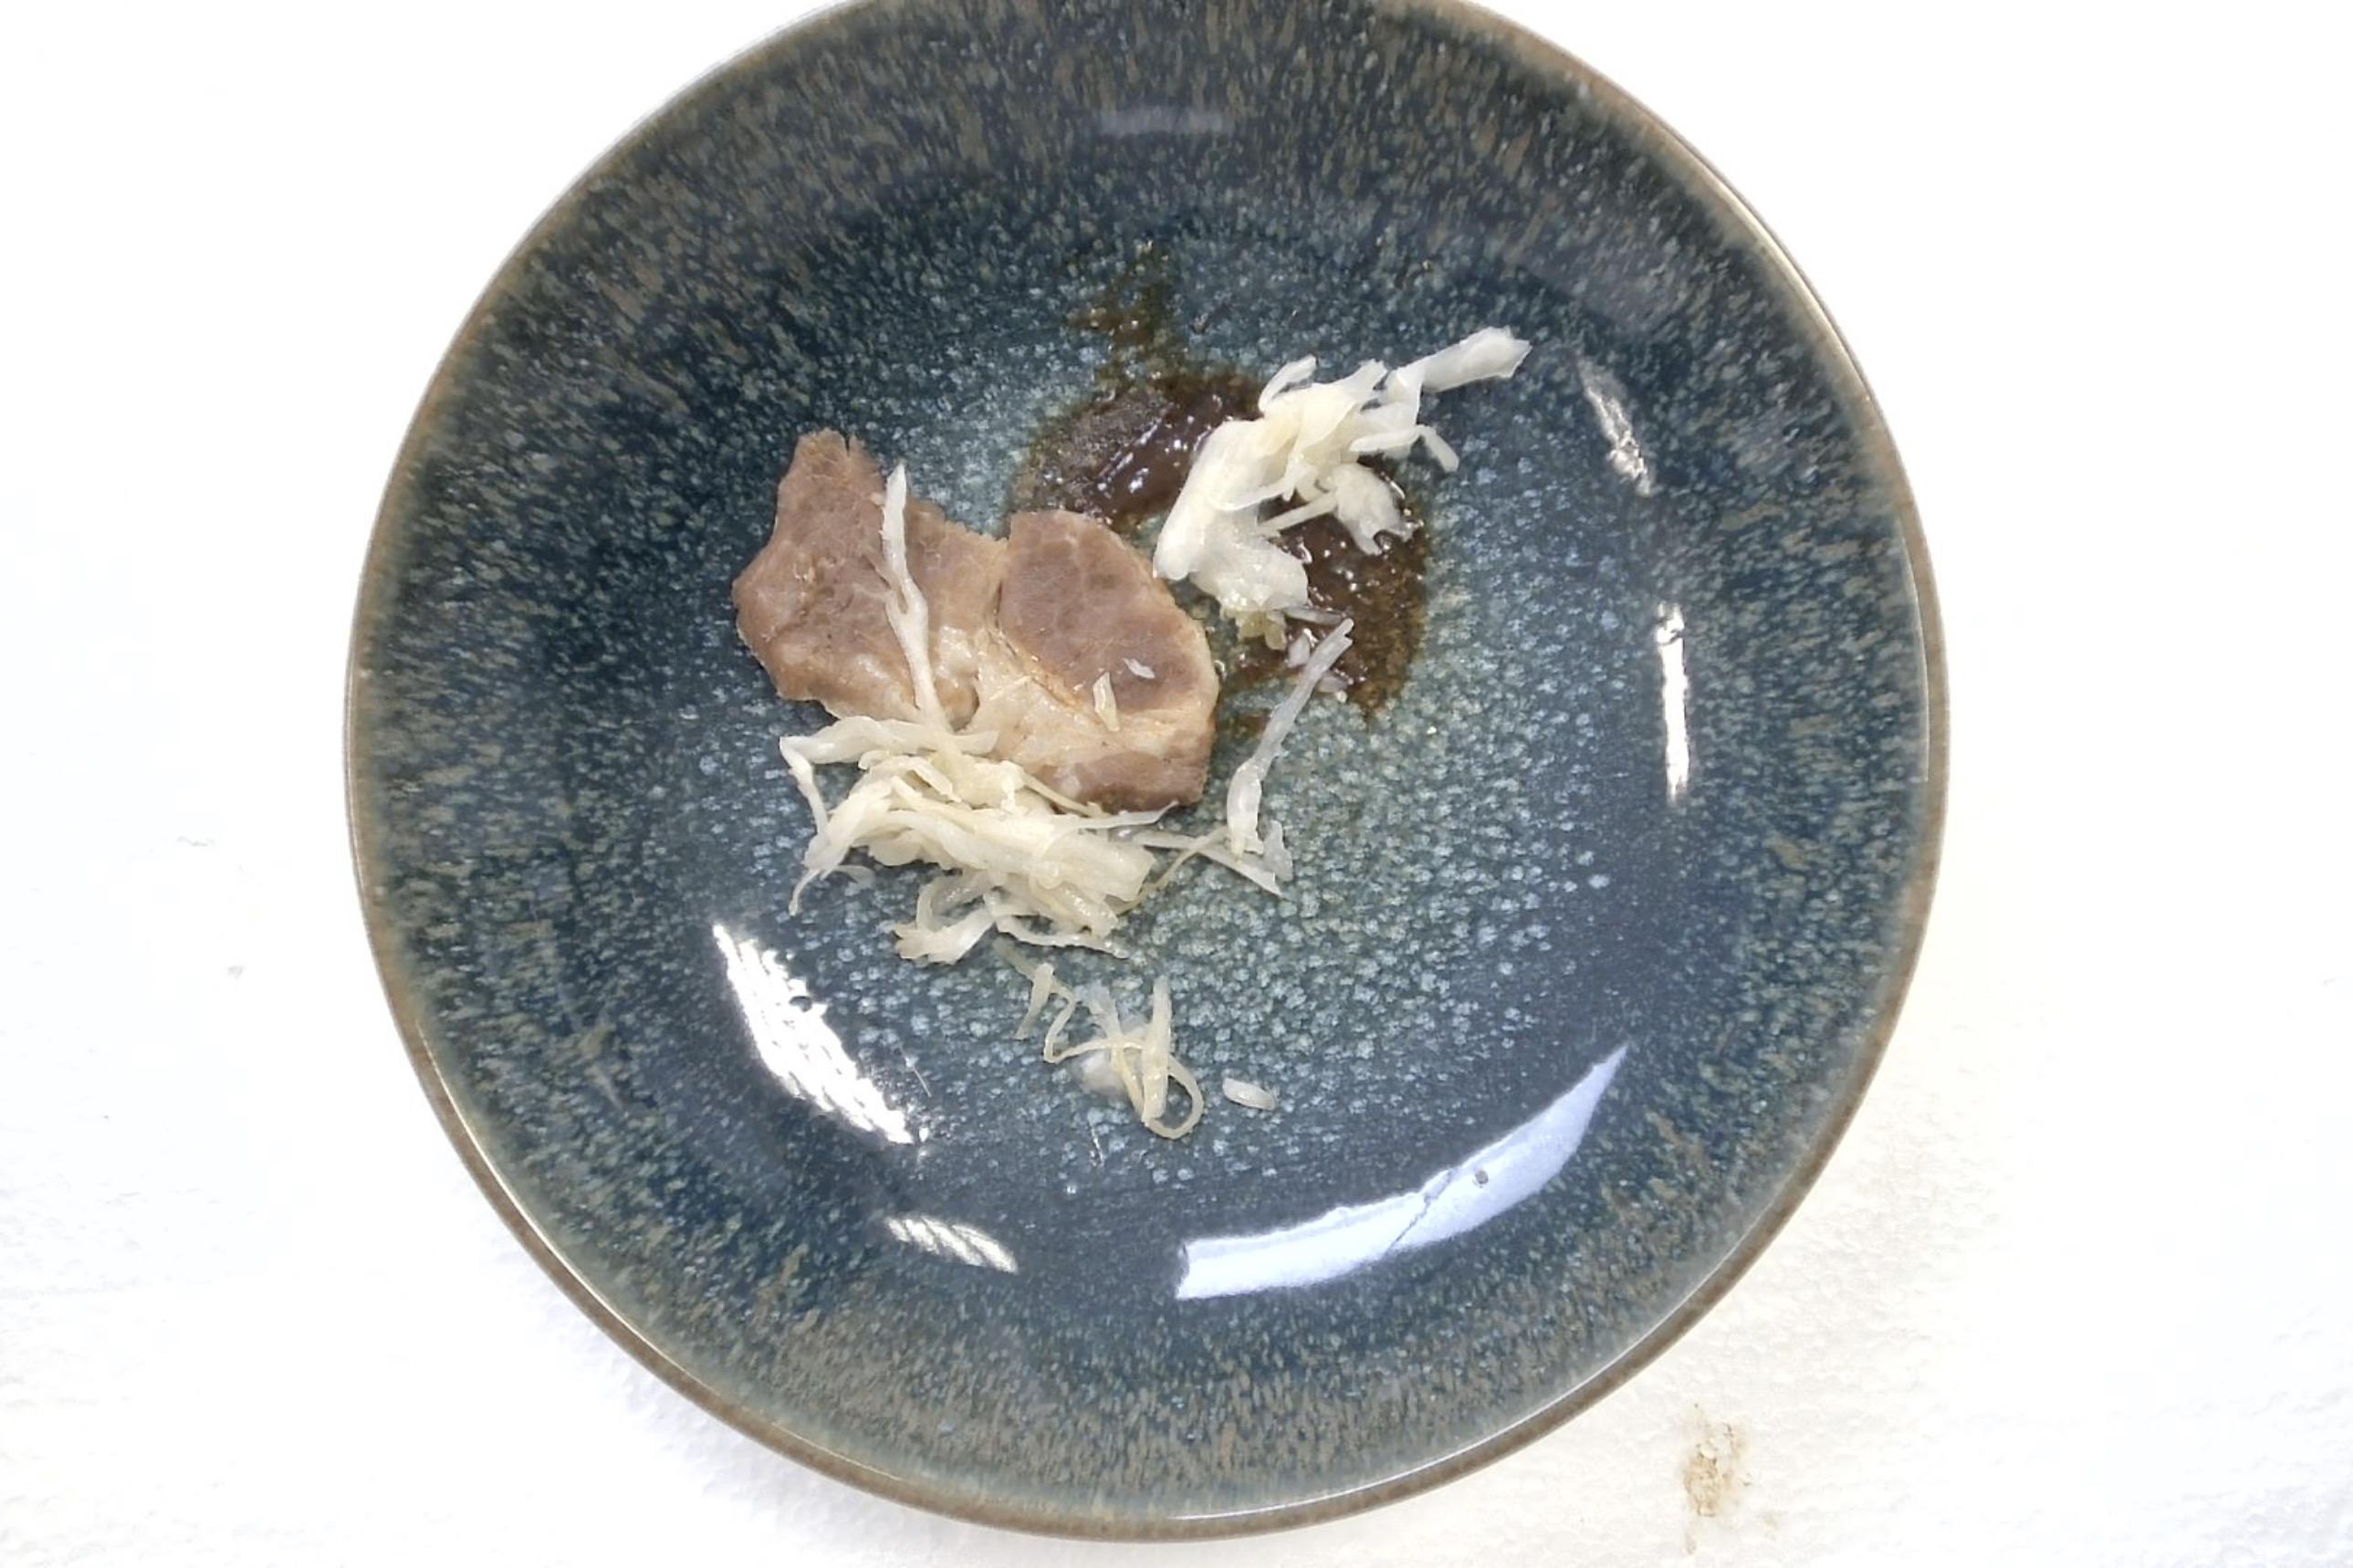
Dish: Schweinenackenbraten mit Sauerkraut , Kartoffeln , Braune Sauce
Portion size: Normale Portion
Ingredients: potatoes, sauerkraut, pork-neck-roast, brown-sauce
Weight as served: 355 g
Energy as served: 352.3 kcal (1.475,600 kJ)
Fat: 17.68 g (saturated: 5.62 g)
Carbohydrates: 26.3 g (sugar: 8.55 g)
Protein: 20.03 g
Salt: 4.44 g
Weight after return: 0 g
Energy after return: 0 kcal